Shaun Suisham

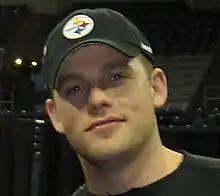
Suisham prior to Super Bowl XLV in 2011

Shaun Christopher Suisham (born December 29, 1981) is a Canadian former professional American football player who was a placekicker in the National Football League (NFL), primarily for the Pittsburgh Steelers, while also playing for the Dallas Cowboys and Washington Redskins. He was signed by the Steelers as an undrafted free agent in 2005. He played college football for the Bowling Green Falcons.